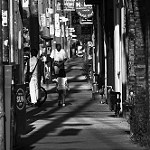
Label: B & W